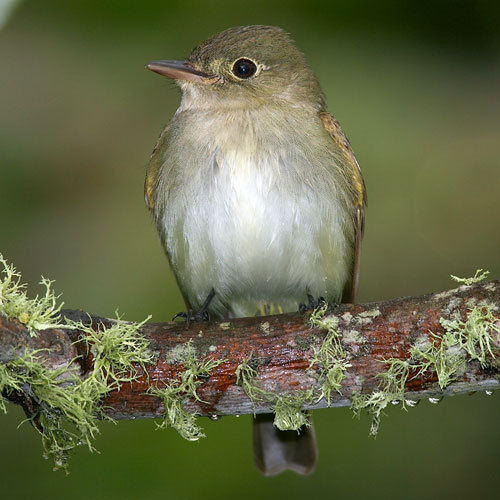
a bird with a white belly, gray-green head, and short black and pink beak.
a small bird with a white breastplate, a long brown beak, and dark eyes.
a very small bird with a white belly, short beak, and yellowish brown head and wing feathers.
a bird with small pointed bill and coarse gray plumage on its breast
this bird has a speckled belly and breast with a short pointy bill.
this bird is white with brown and has a long, pointy beak.
this bird is white with brown and has a very short beak.
a small green bird, with a white belly, and a sharp bill.
this bird is grey with a white belly and a small head.
this bird is white with tan and has a very short beak.
Species: Acadian Flycatcher